The Bone Season

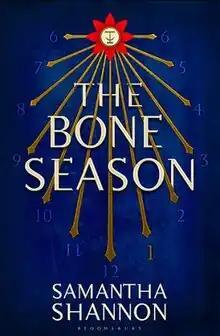
First edition hardcover

The Bone Season is a supernatural dystopian novel by British writer Samantha Shannon and is her debut novel. The novel was published on 20 August 2013 by Bloomsbury Publishing and is the first of a seven-book series."The Bone Season" was named the first book in NBC's "Today" show's monthly book club.